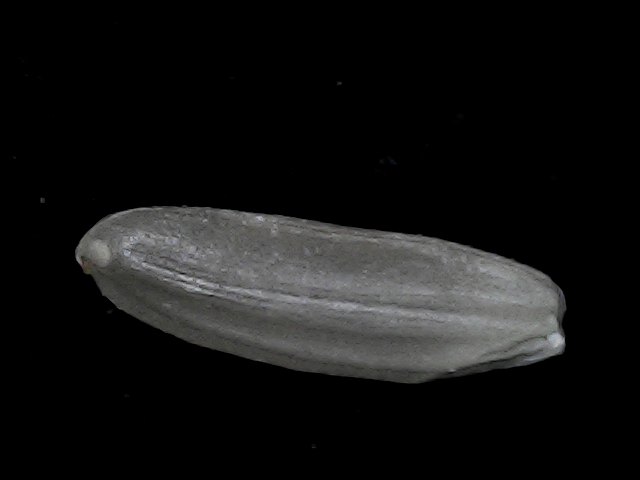
Rice variety: BD70